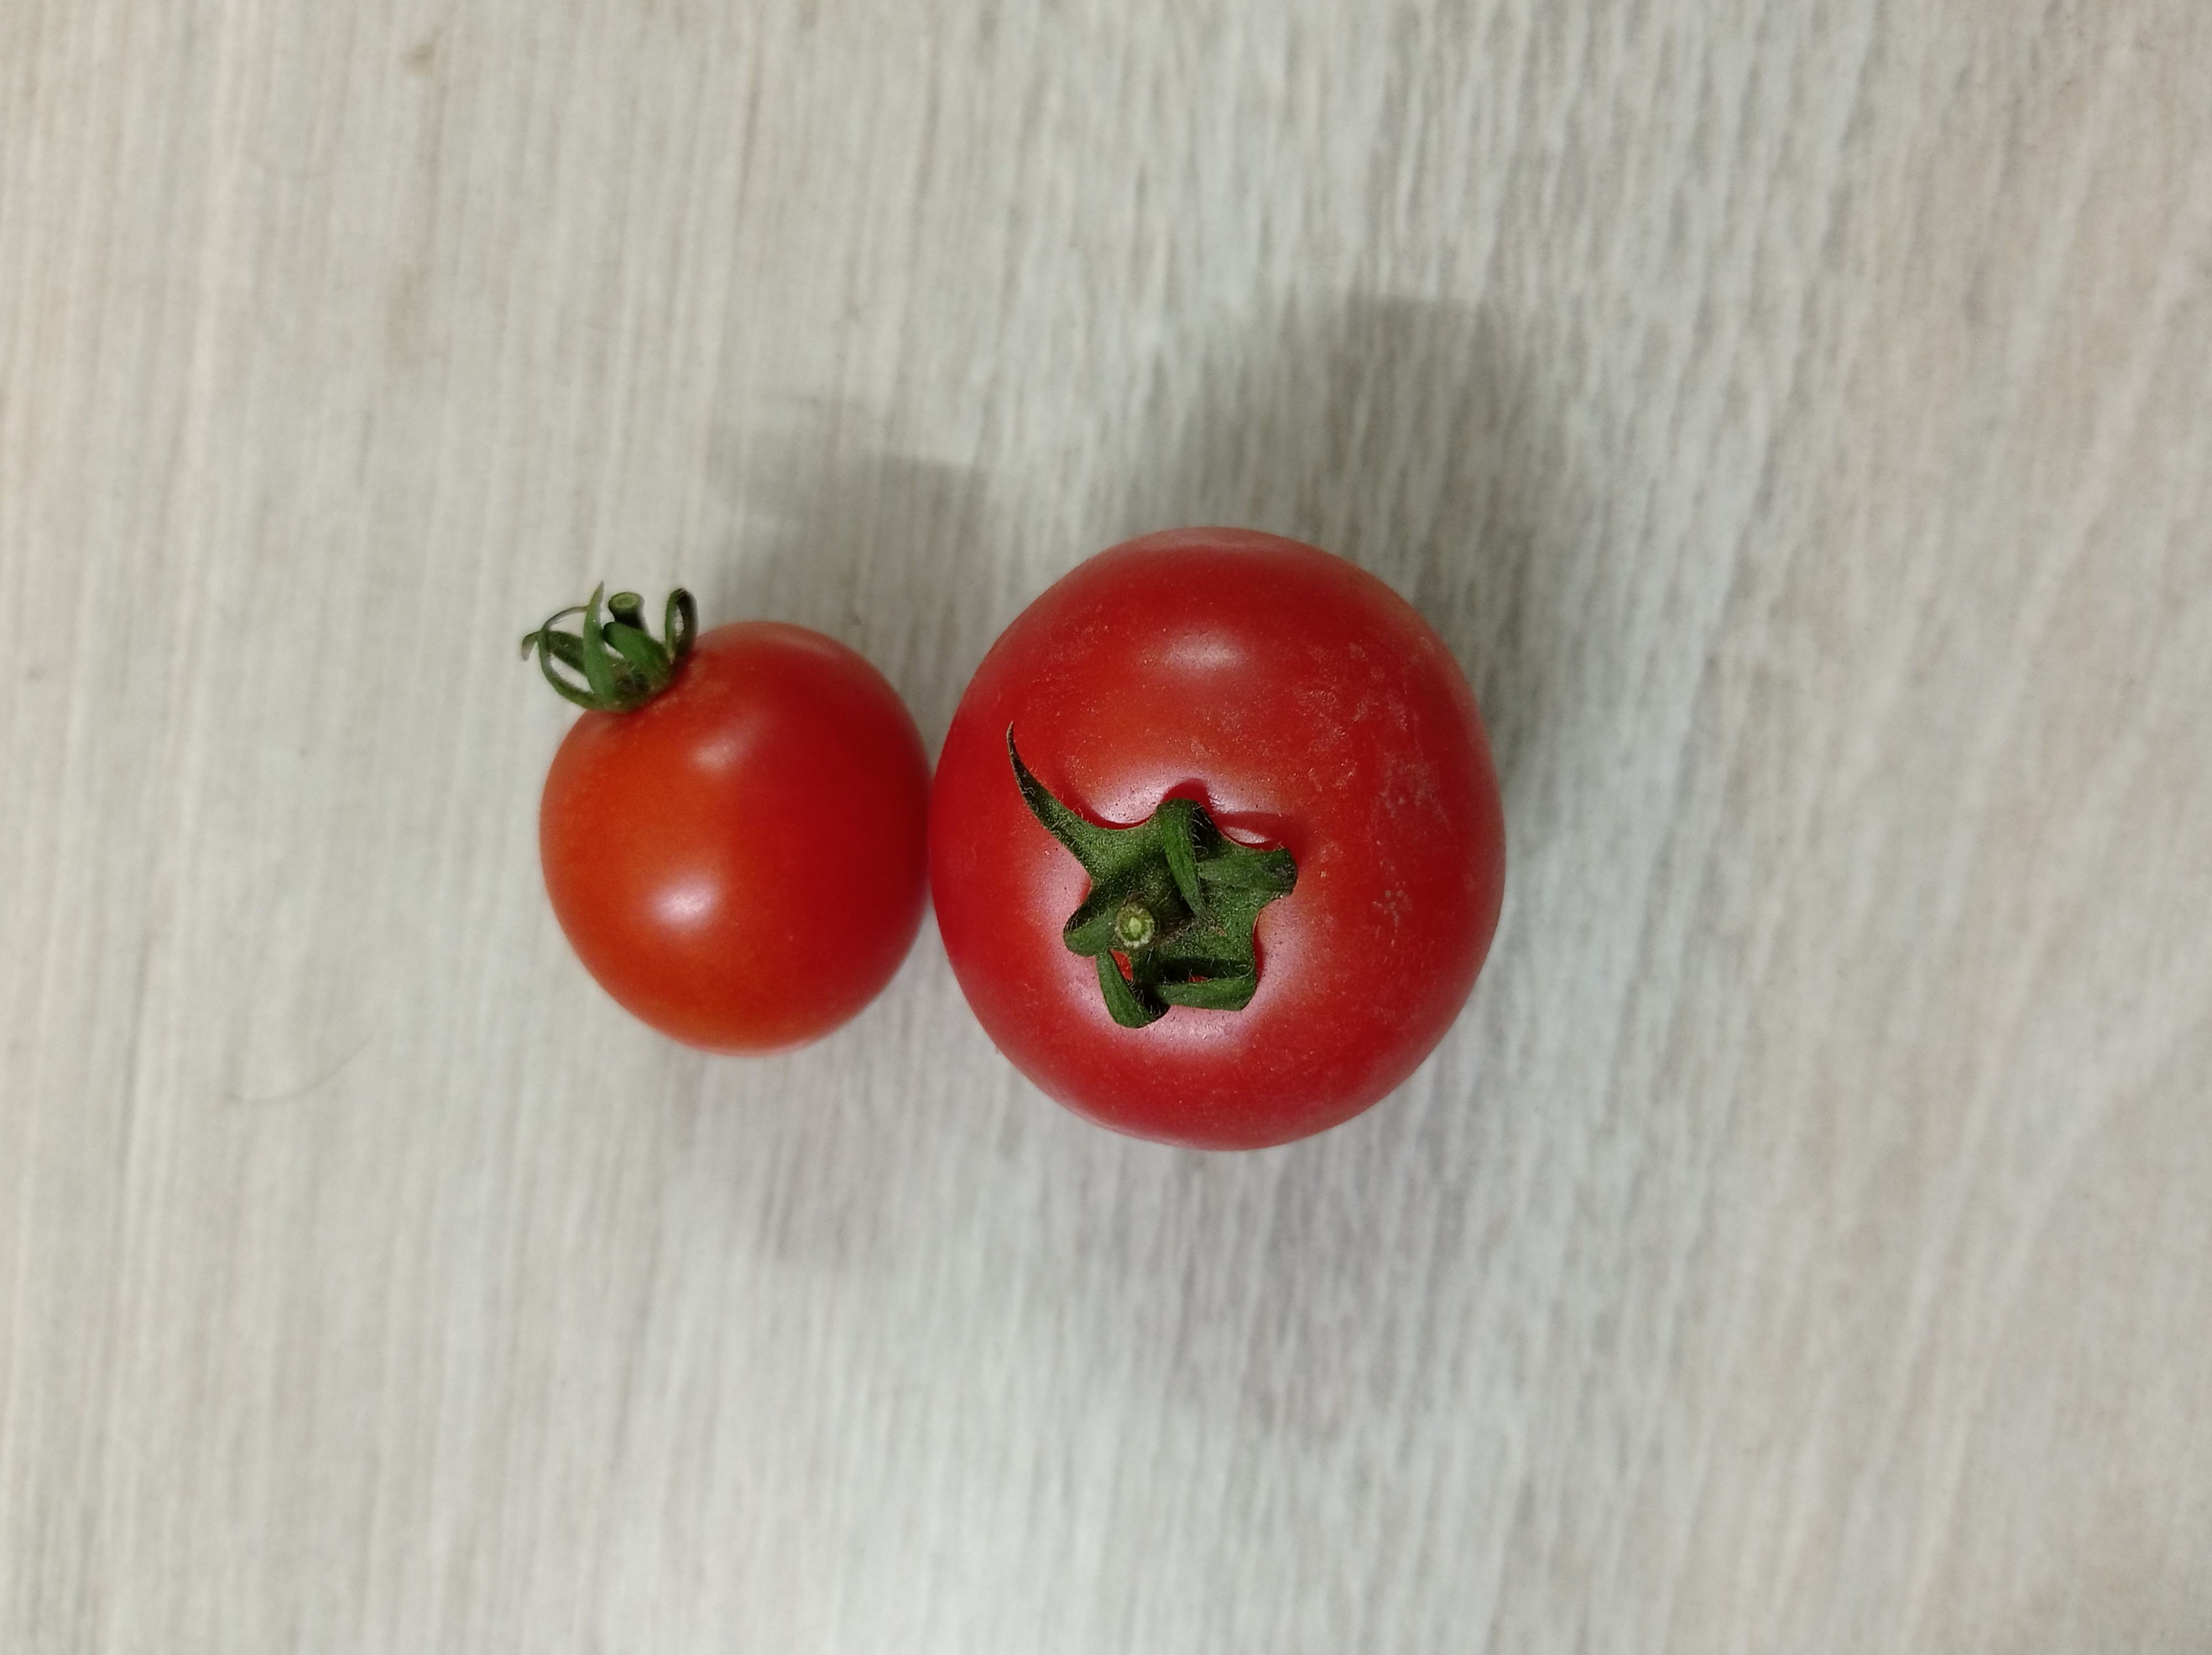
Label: Fresh